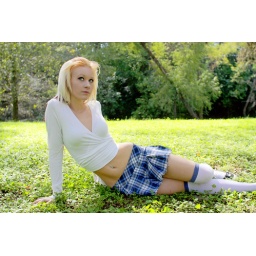
Playing hooky, Bristle in woods wearing a sexy blue plaid short school girl skirt and thigh high stocking socks.